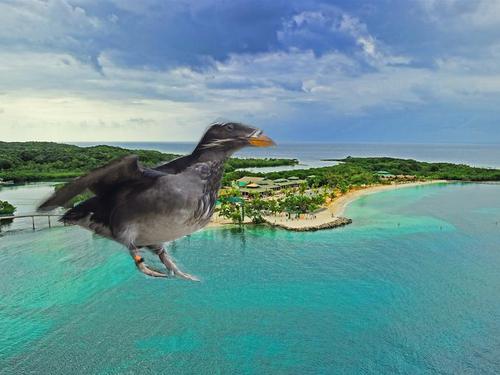
Bird species: Rhinoceros_Auklet
Bird type: waterbird
Background: water